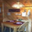
Label: table